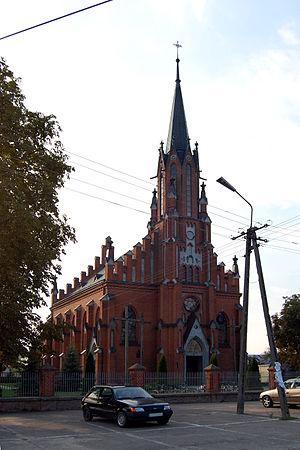
Radoryż Kościelny est un village polonais de la gmina de Krzywda dans le powiat de Łuków de la voïvodie de Lublin dans l'est de la Pologne.